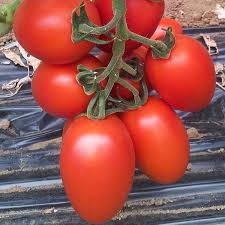
Label: tomato